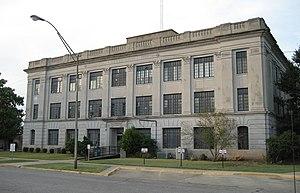
La ville d’Ada est le siège du comté de Pontotoc, dans l’État de l’Oklahoma, aux États-Unis. Sa population s’élevait à 16 810 habitants lors du recensement de 2010, estimée à 17 269 habitants en 2018.